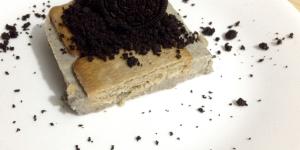
tarta de galletas con chocolate blanco